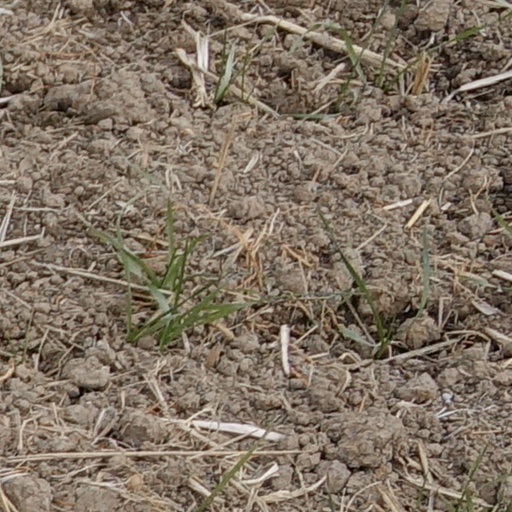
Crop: wheat